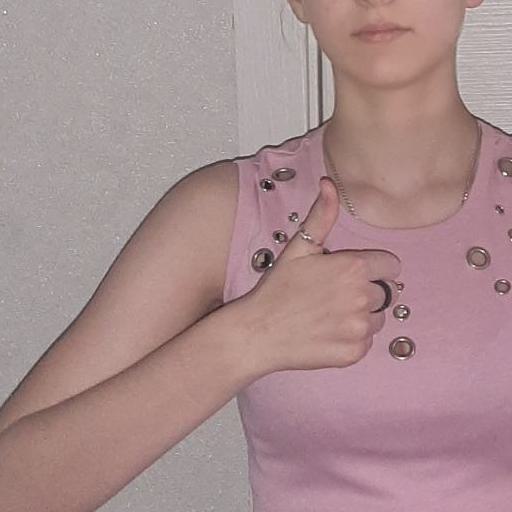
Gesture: like